ZombiU

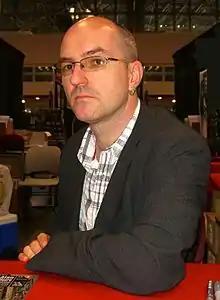
Antony Johnston was "ZombiU" co-writer.

The team chose London as "ZombiU" setting because the prominence of the city after hosting the 2012 Olympics, and its dark history (including Jack the Ripper) matched the tone of the game. The blend of modern and medieval architecture supported the world they wanted to build, something not present in the US. London's proximity to the French developer also allowed the team to research the city. According to writer Antony Johnston, the game features environments from a lavish palace to decaying ruins to "reflect the contrast of modern London". London allowed the development team to use Beefeaters, royal guards and a cricket bat inspired by "Shaun of the Dead". The cricket bat was the only melee weapon in the game's original Wii U version. After realizing that some players used the bat almost exclusively while playing the game, Shrager regretted not adding more melee weapons and thought that the players deserved a more-varied experience.